John Carew

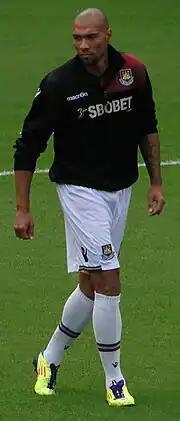
Carew warming-up for West Ham United

Due to an injury to Gabriel Agbonlahor, Carew started the new campaign upfront with support from Ashley Young. However, due to both injury concerns of his own and a loss of form, his place in the team was taken by Emile Heskey limiting him to cameo appearances from the bench. As the season progressed, Carew's first team appearances became less frequent. Later that month, he allegedly missed a Villa game due to heavy snow disrupting his travel.